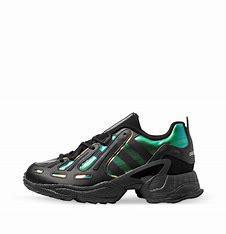
Brand: Adidas
Model: EQT Gazelle